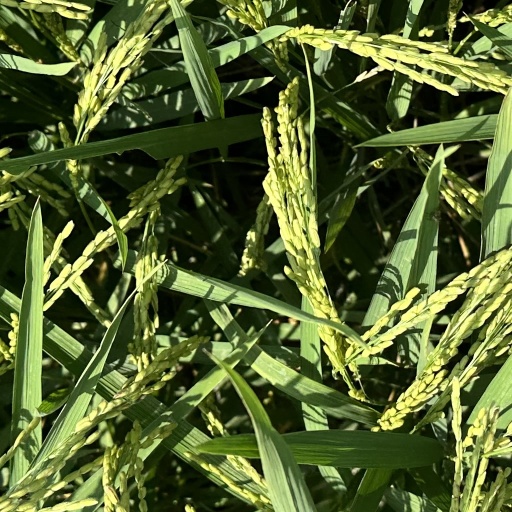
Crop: rice